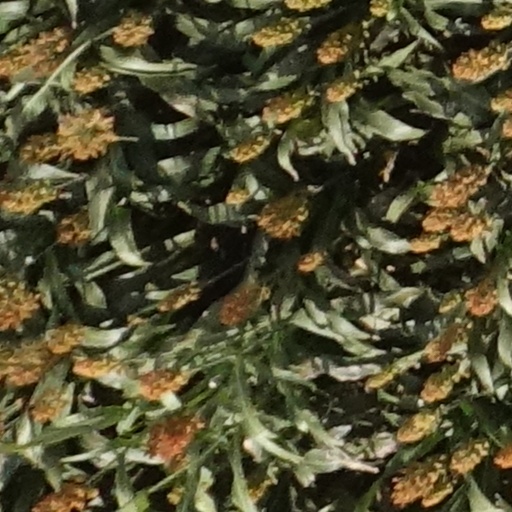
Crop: sorghum